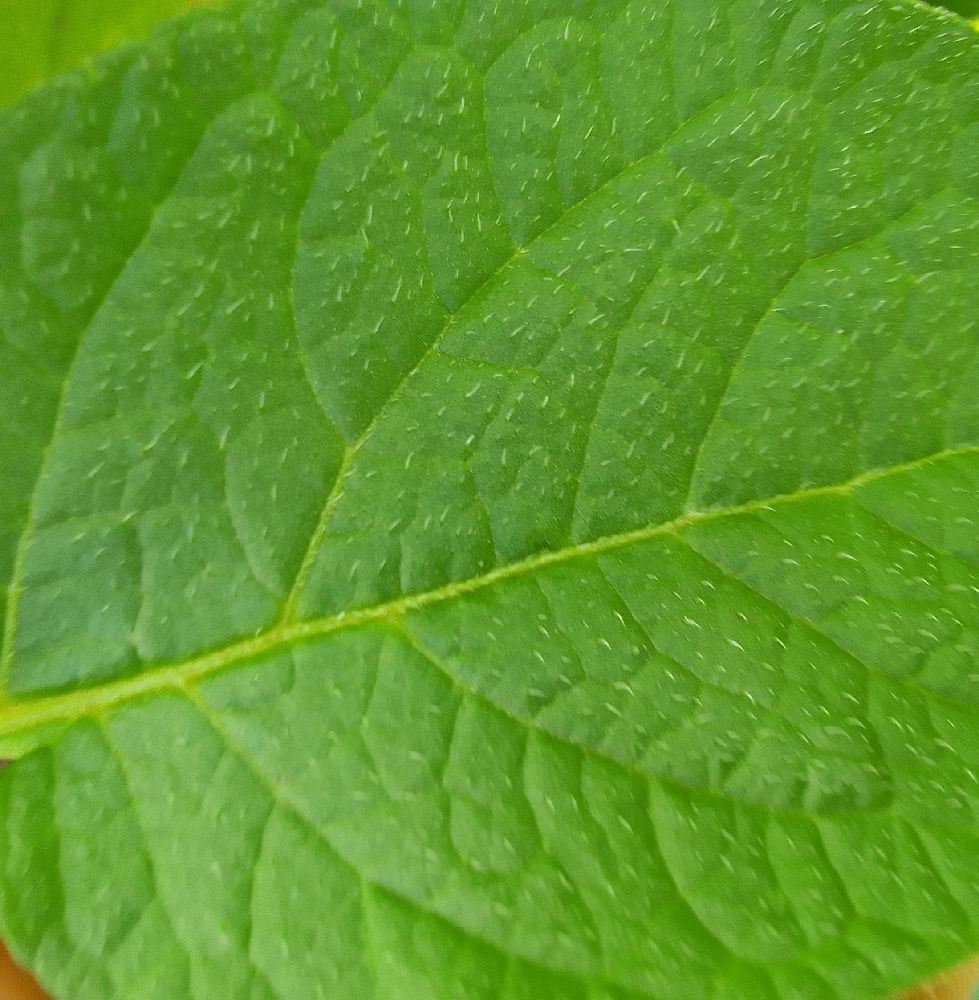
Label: Healthy